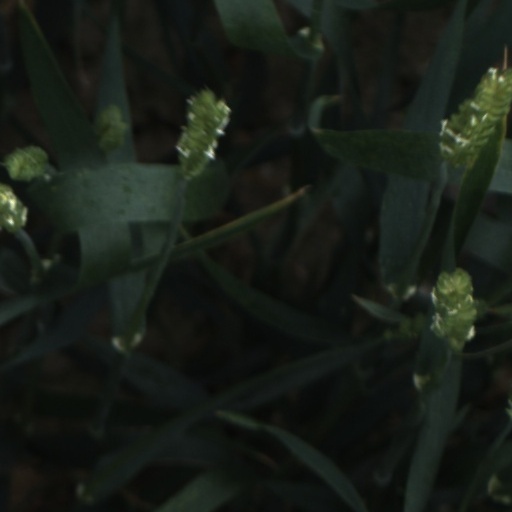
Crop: wheat